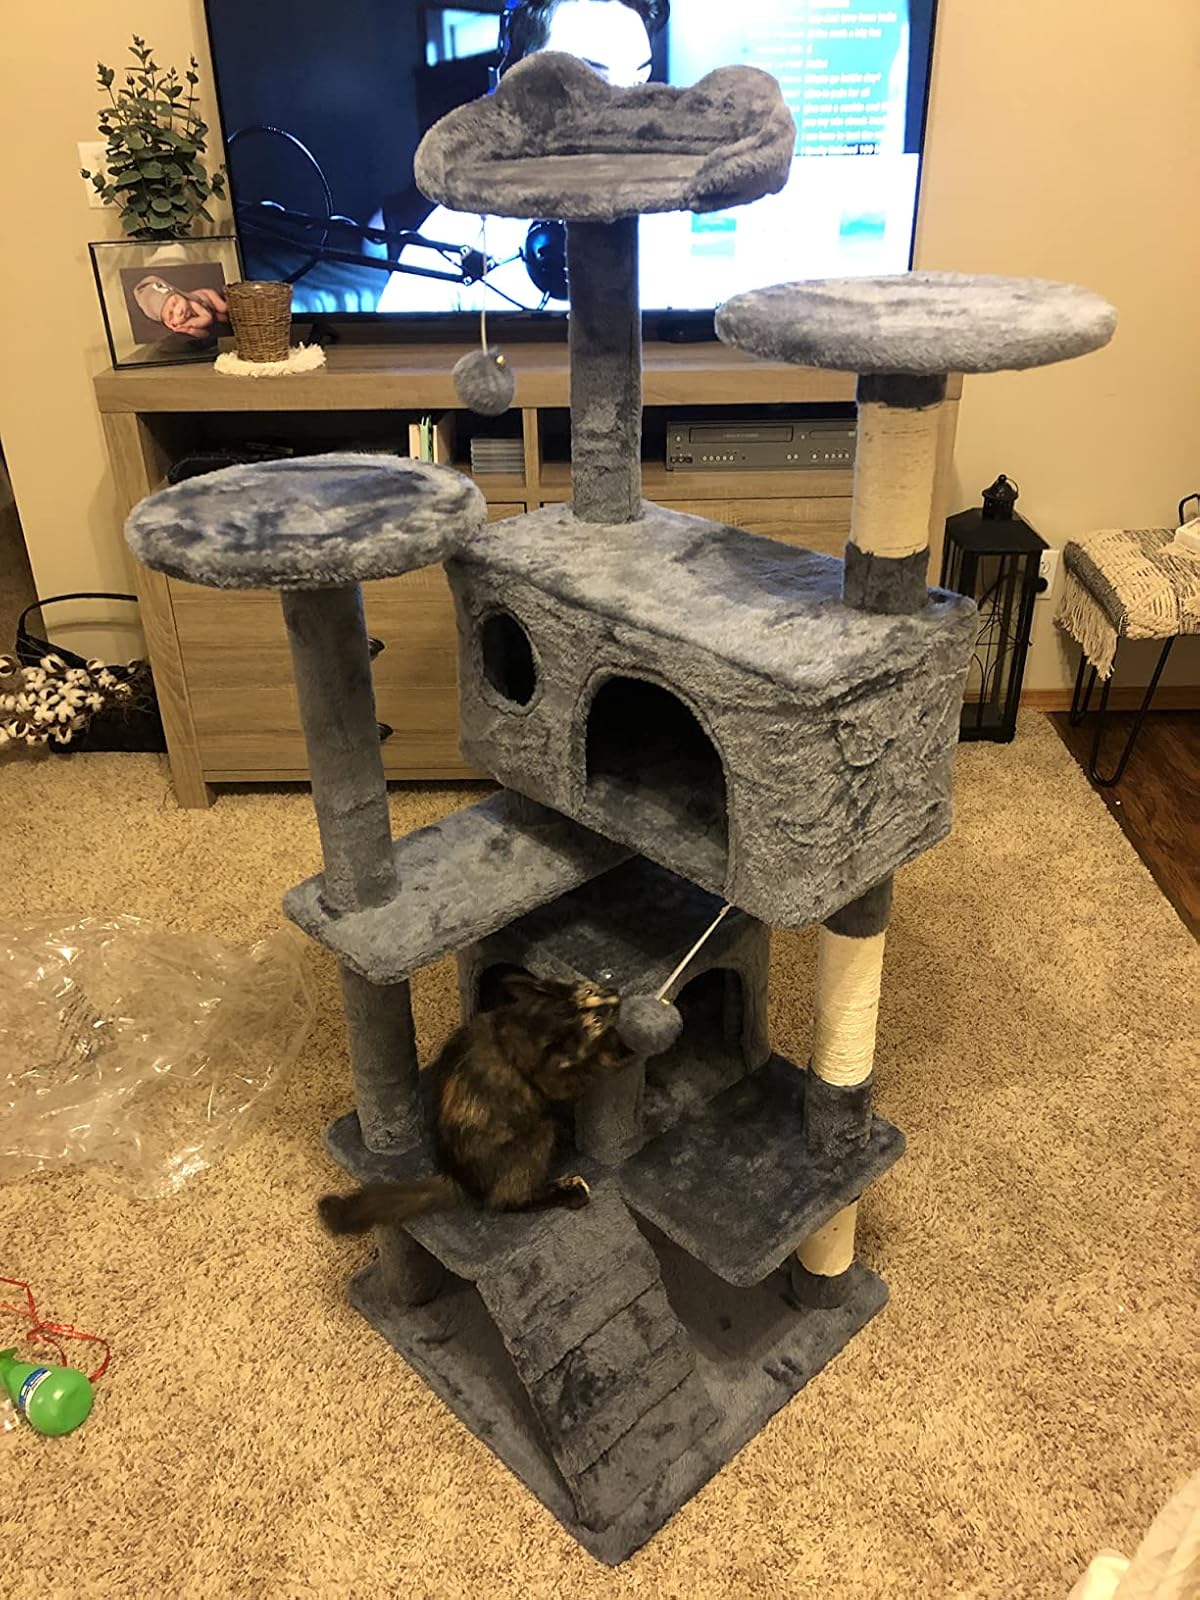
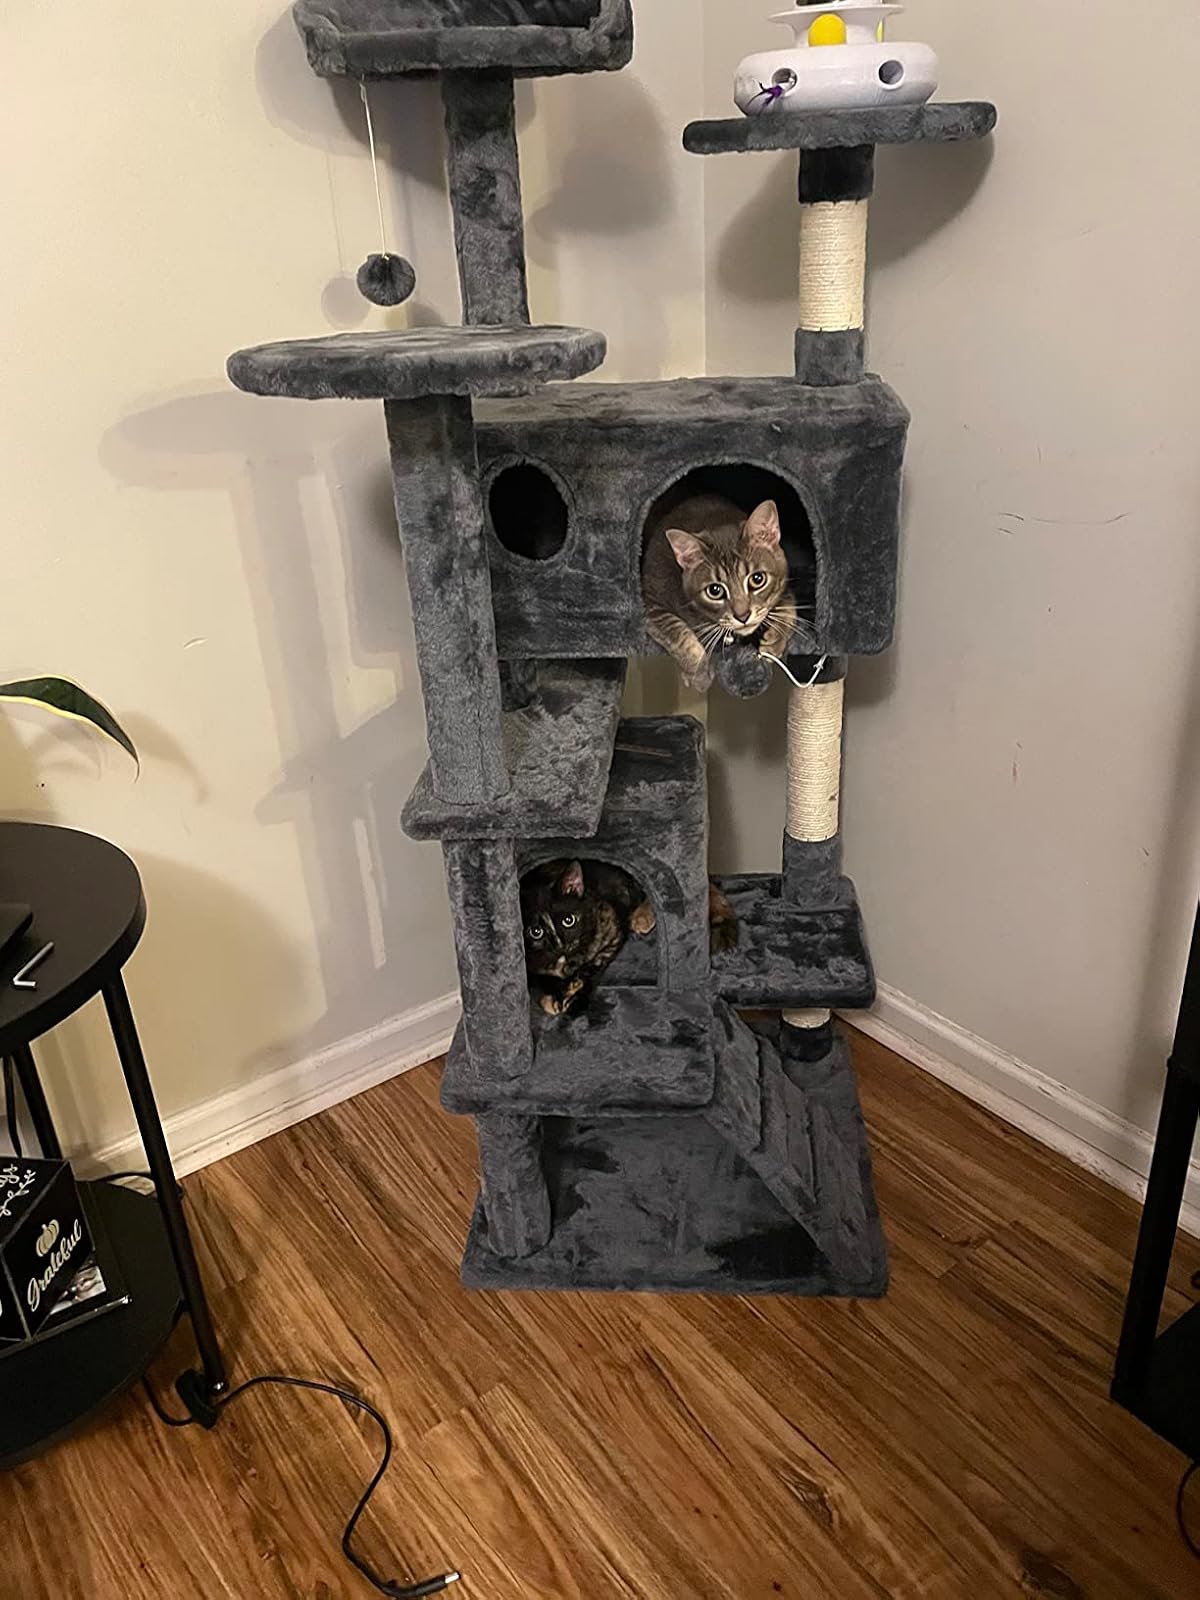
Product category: items_cat tree
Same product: yes